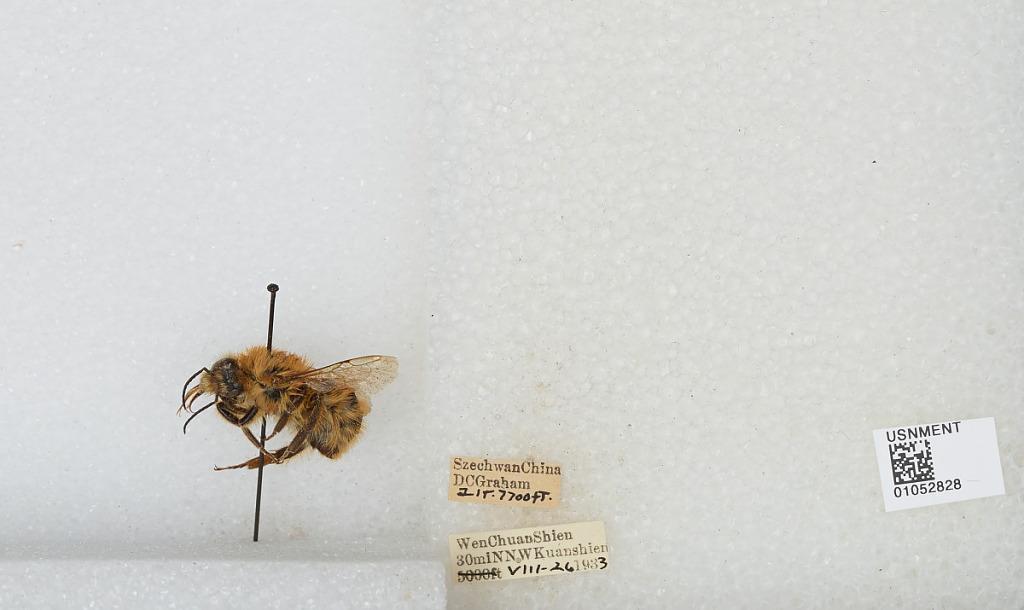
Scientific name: Bombus sp.
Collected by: D. Graham
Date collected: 1933-8-26
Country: China
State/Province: Sichuan
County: Wenchuan Xian
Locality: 30 mi NNW Kuanshien